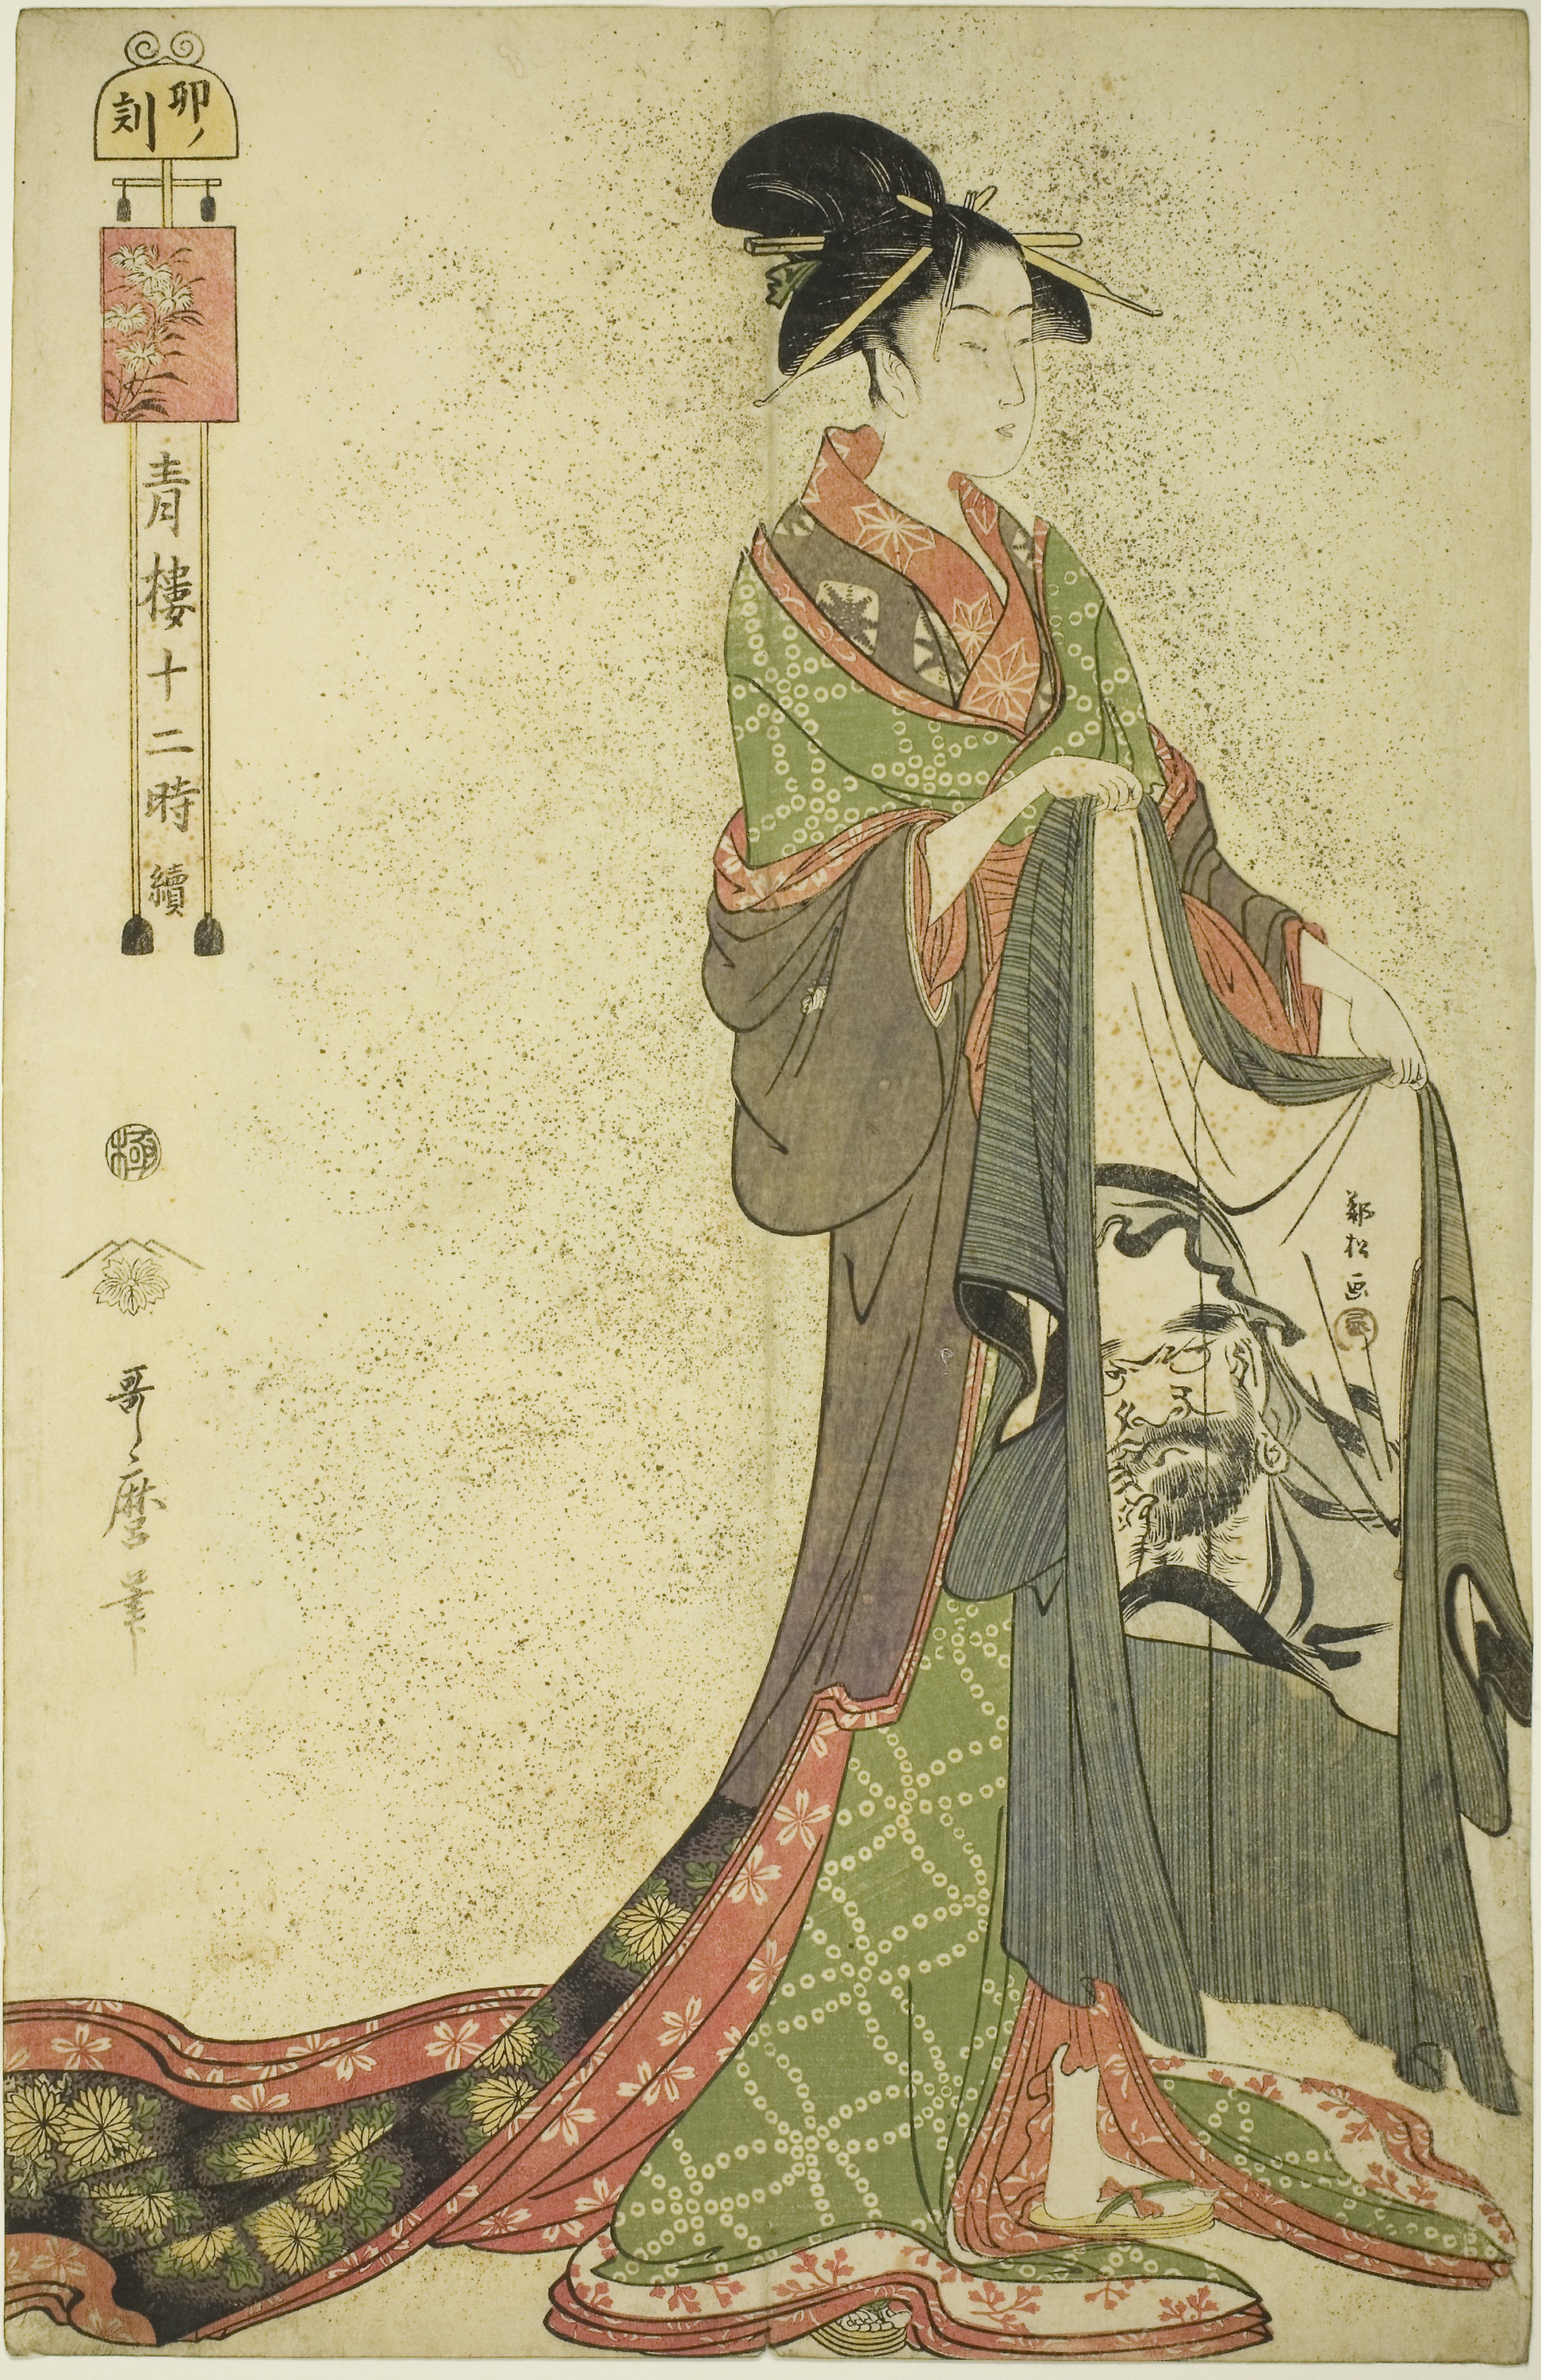
woman, art, costume design, illustration, geisha